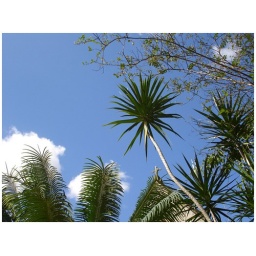
Looking up at the blue sky on a sunny Autumn afternoon in Santos, Brazil.